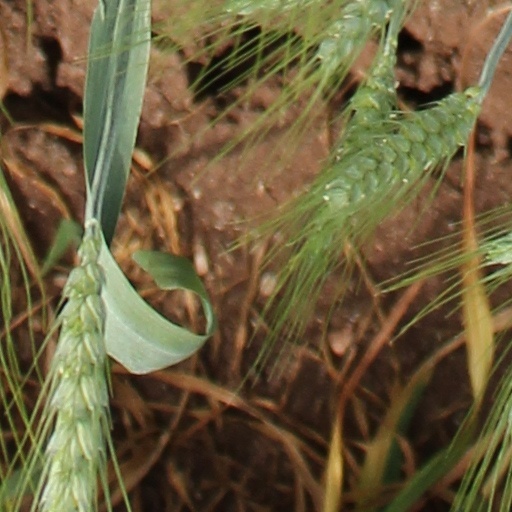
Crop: wheat